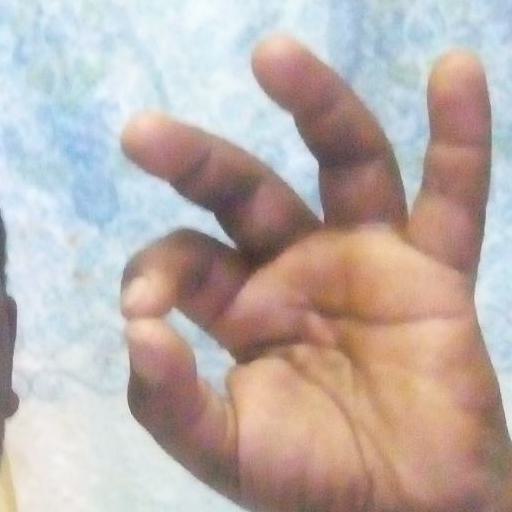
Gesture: ok